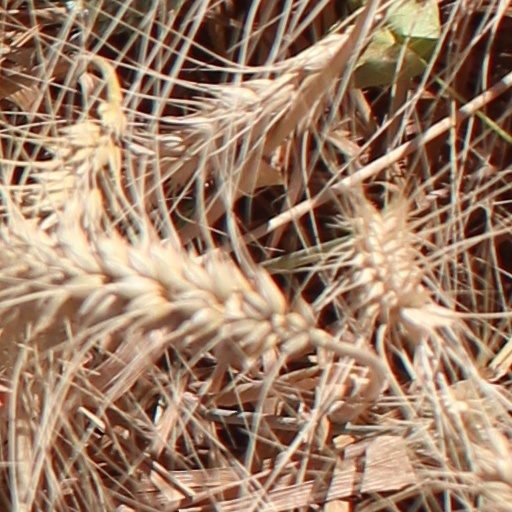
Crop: wheat